Poste Adélard-Godbout

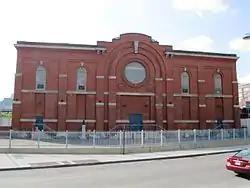
Poste Adélard-Godbout in 2012

The Poste Adélard-Godbout is a 120 kV electrical substation in Old Montreal. Canada's oldest substation, it has been in continuous operation since 1901. It contains two stories above ground and one below ground. It has a facade in clay brick with grey stone ornaments.